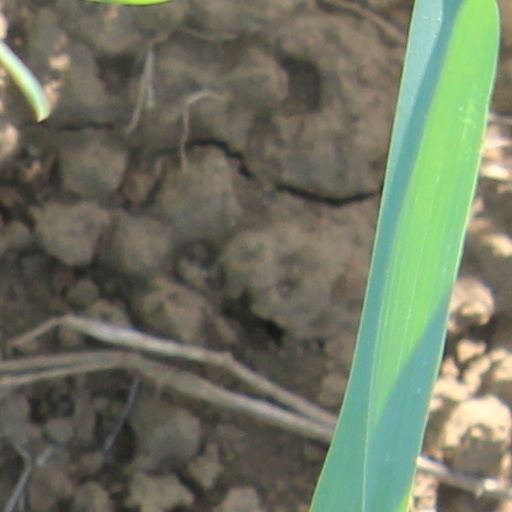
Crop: wheat